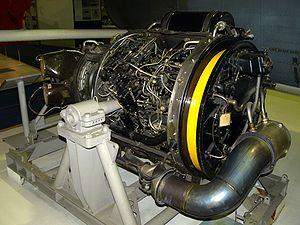
Le Napier Gazelle était un turbomoteur britannique, conçu et produit par la société D. Napier & Son Limited à milieu des années 1950. En 1961, la production ft transférée nominativement à une entreprise conjointe avec Rolls-Royce Limited, appelée Napier Aero Engines Limited, mais cette association prit fin deux ans plus tard.